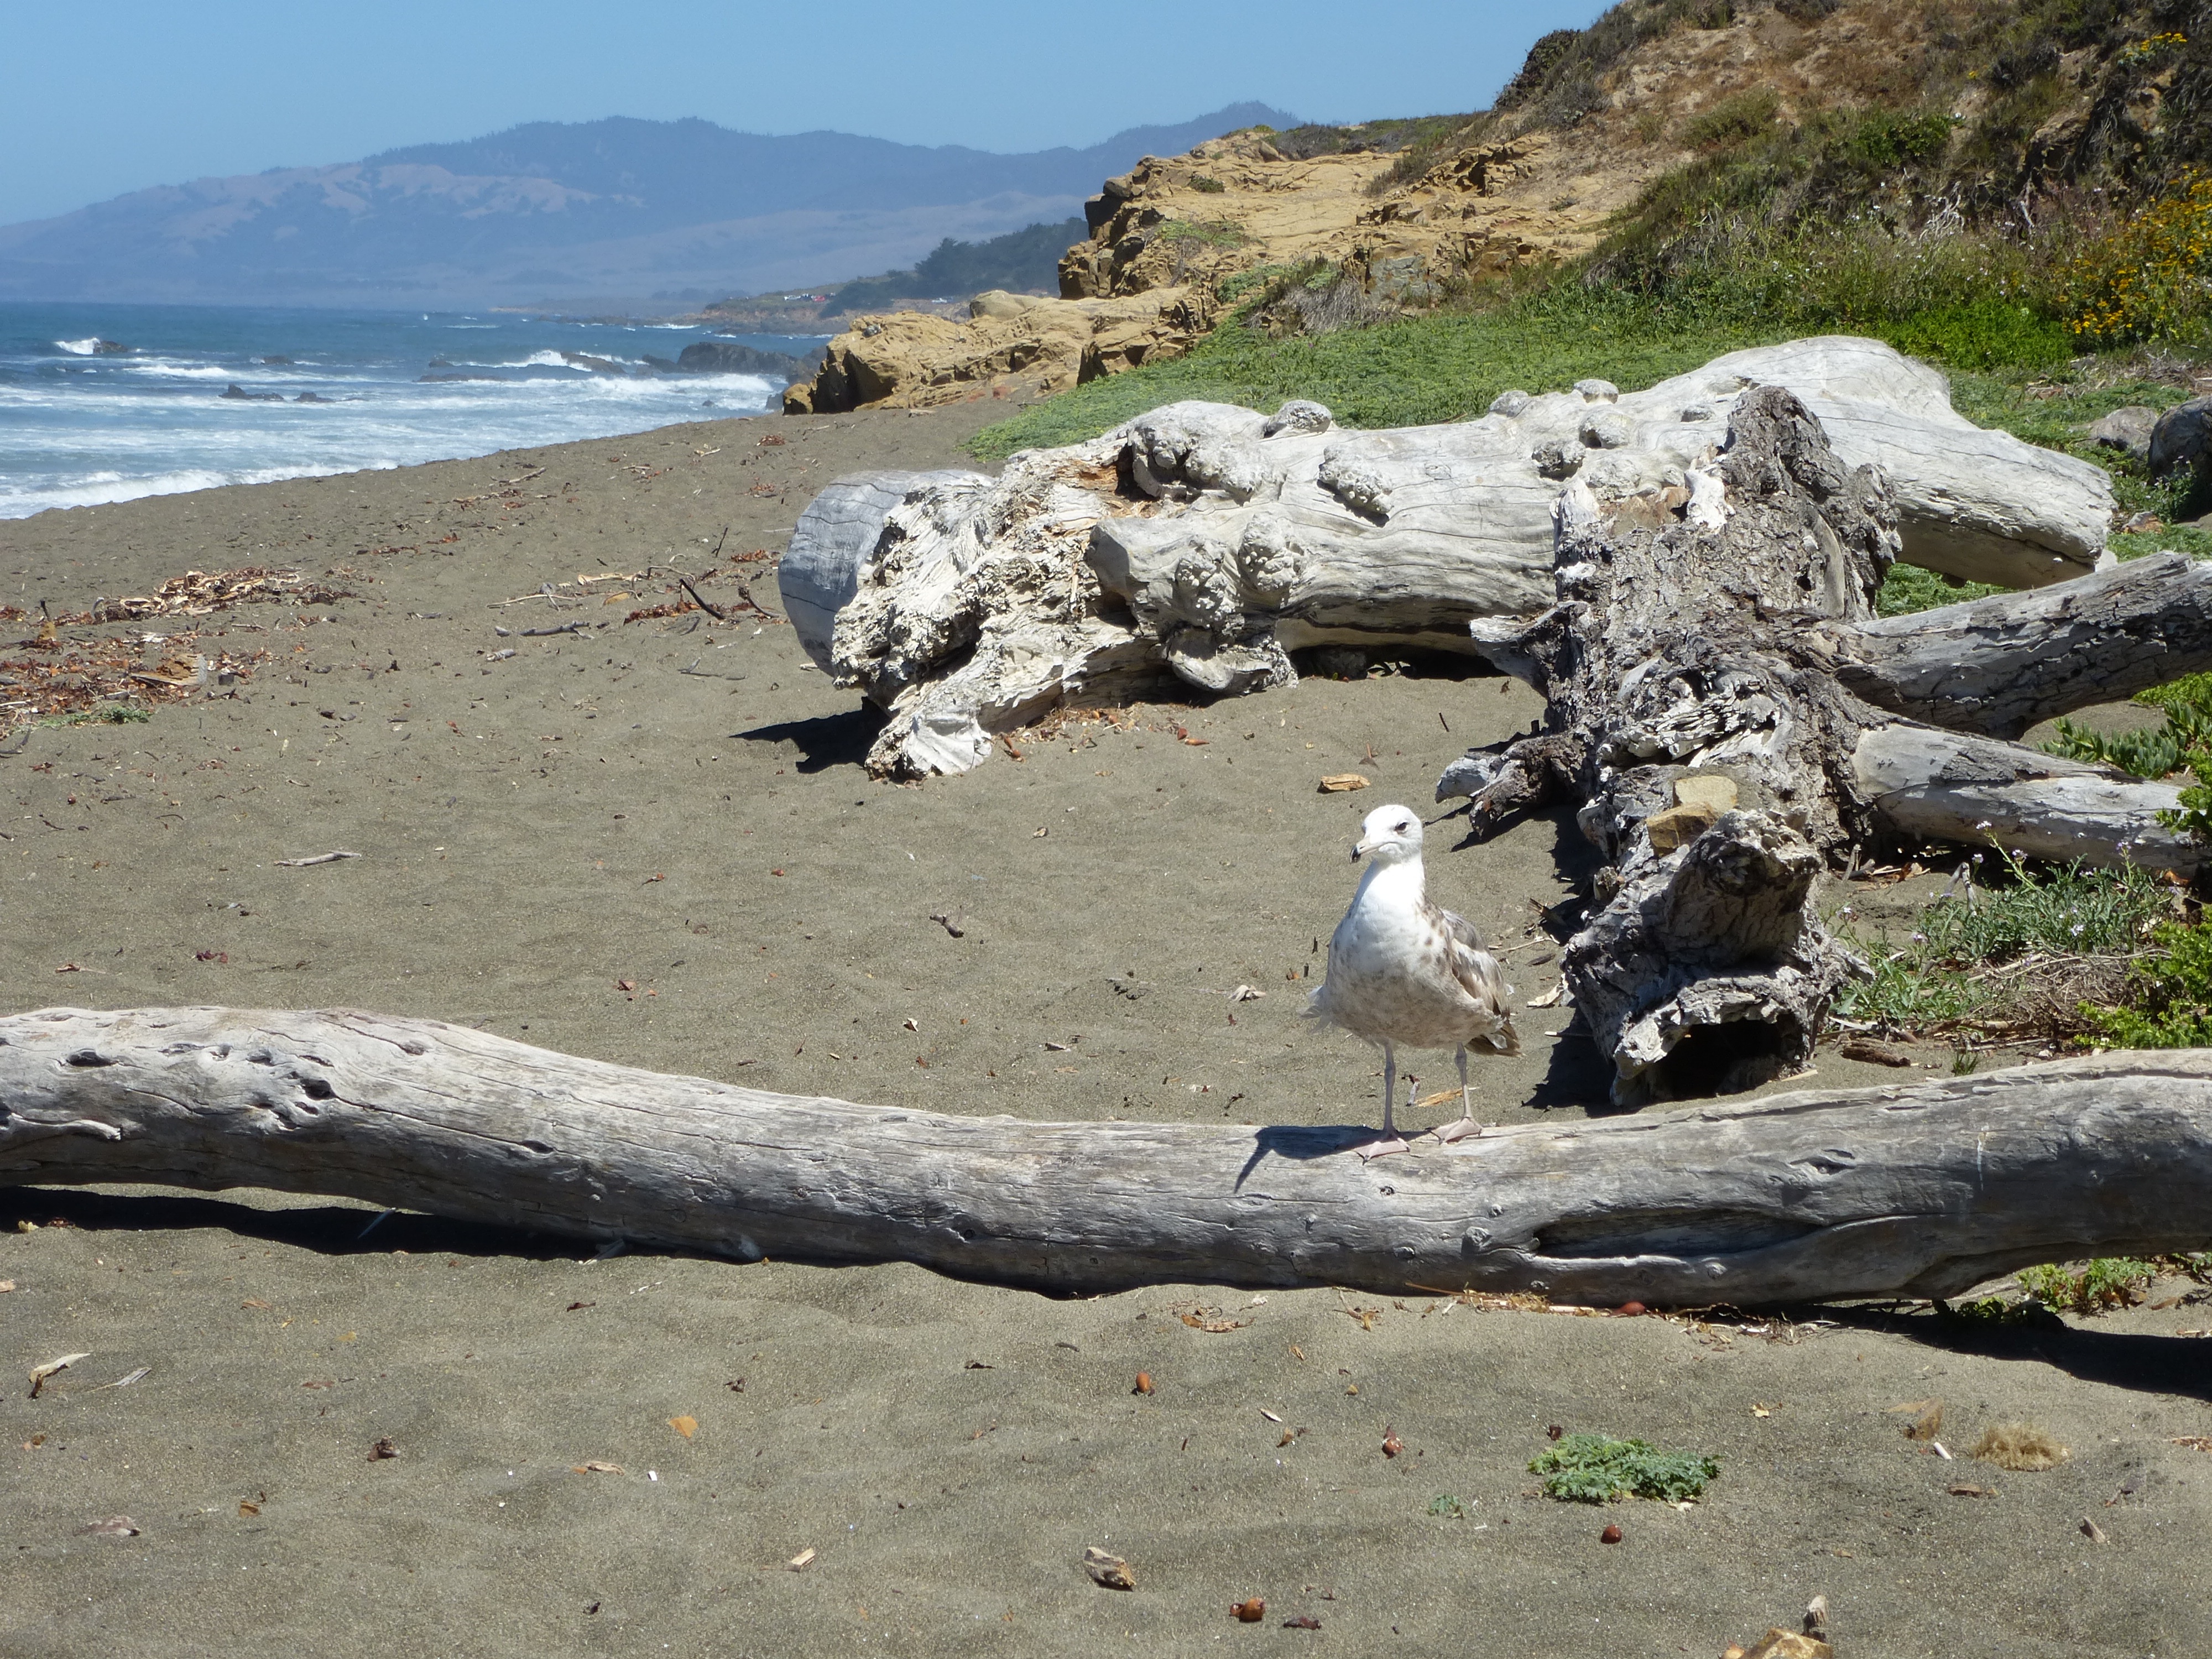
beach, sea, coast, rock, ocean, bird, shore, coastal, coastline, seaside, wildlife, california, ocean wave, sea gull, cambria, drift wood